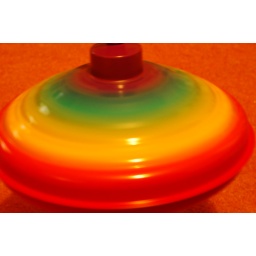
child in bed asleep. husband on train to Birmingham me a camera a spinning top and a torch!